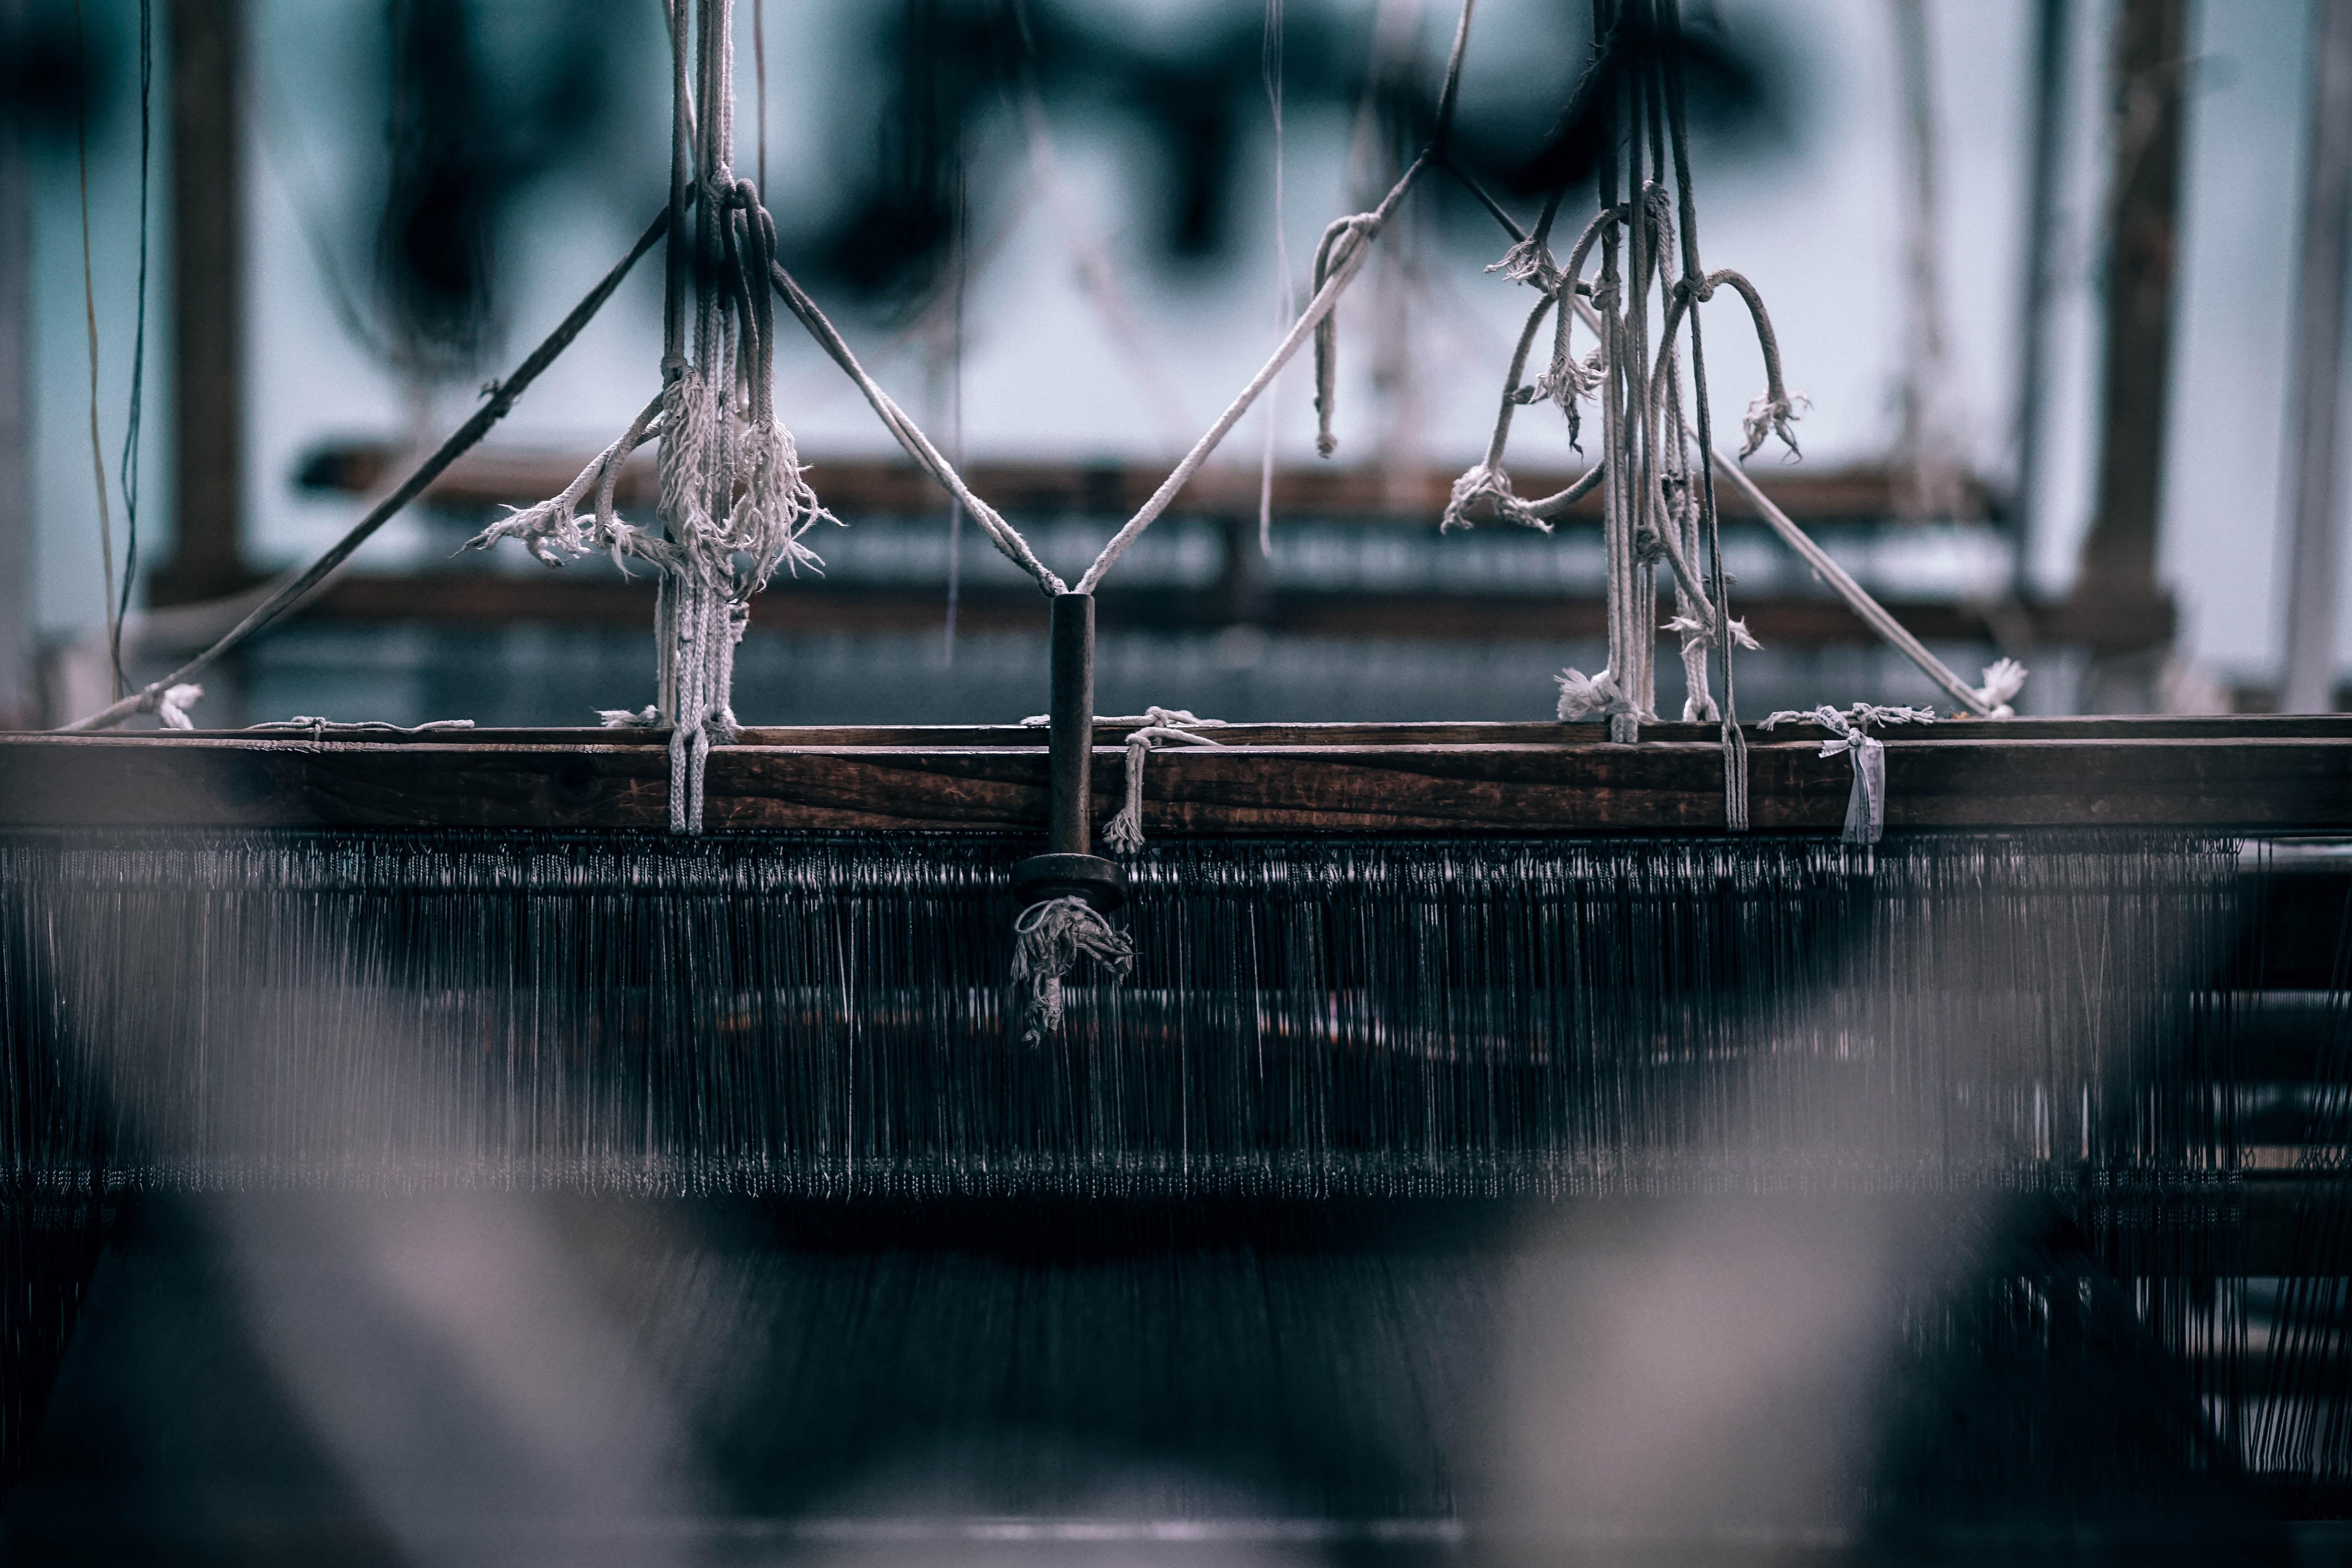
water, light, glass, ice, reflection, darkness, lighting, thread, water feature, weaving, loom